Arnold Schwarzenegger

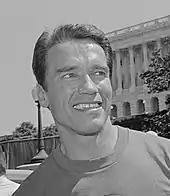
Arnold Schwarzenegger on Capitol Hill in 1991 for an event related to the President's Council on Physical Fitness and Sports

In 1985, Schwarzenegger appeared in "Stop the Madness", an anti-drug music video sponsored by the Reagan administration. He first came to wide public notice as a Republican during the 1988 presidential election, accompanying then–Vice President George H. W. Bush at a campaign rally.